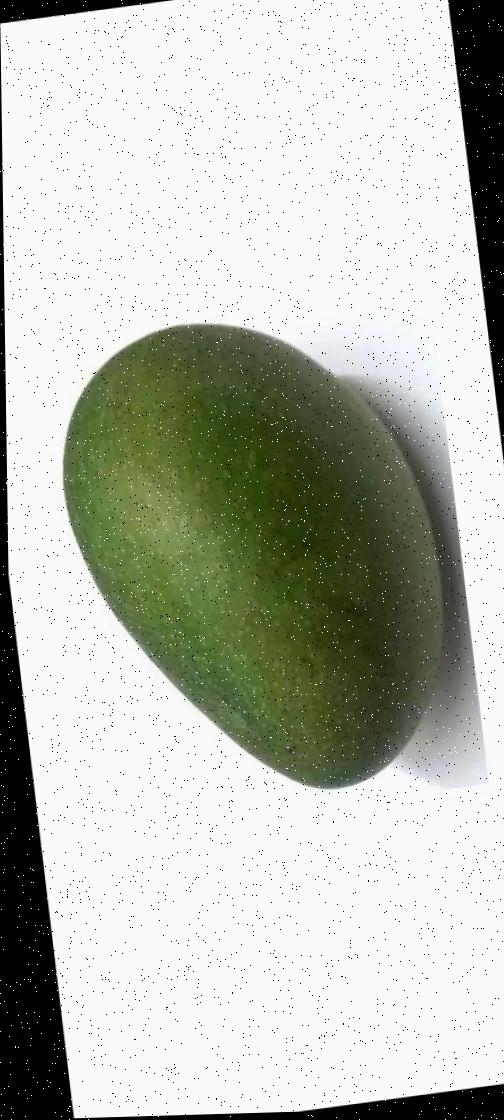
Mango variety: Ashshina Zhinuk